Launch-type boiler

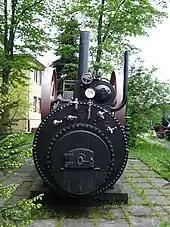
End-on view of the furnace, showing the small steam space above

A launch-type, gunboat or horizontal multitubular boiler is a form of small steam boiler. It consists of a cylindrical horizontal shell with a cylindrical furnace and fire-tubes within this.